Eddie Foy

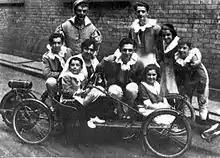
Eddie Foy Sr. and the other Foys, 1919

Between 1910 and 1913, he formed a family vaudeville act, "Eddie Foy and The Seven Little Foys", which quickly became a national sensation. While Foy was a stern disciplinarian backstage, he portrayed an indulgent father onstage, and the Foys toured successfully for over a decade, appearing in one motion picture. His wife Madeline died in 1918. The children began to go their separate ways after Foy married Marie Reilly Coombs in 1923, but four of the younger children (Charley, Mary, Madeline and Irving) performed together until the mid 1930s. Foy continued to appear in vaudeville and starred in the hit Broadway comedy "The Fallen Star" in 1927. He died of a heart attack while headlining on the Orpheum circuit in Kansas City, Missouri, at age 71.